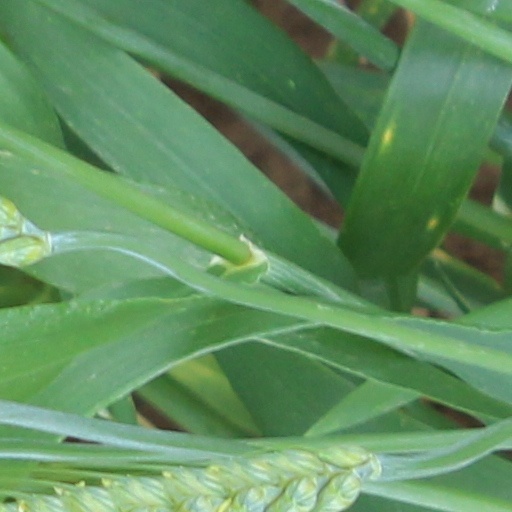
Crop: wheat